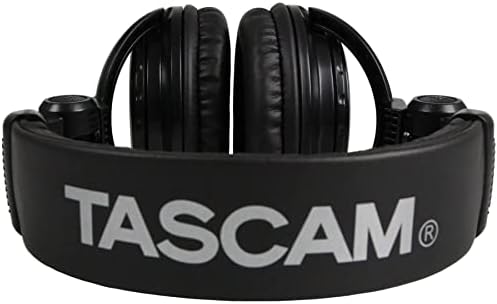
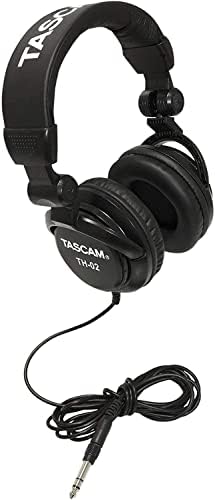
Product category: headphones
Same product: yes